Anaheim Packing House

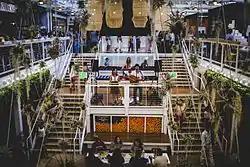
The interior of the Packing House in 2014, after it had been converted into a food hall.

The Anaheim Packing House is a gourmet food hall in Downtown Anaheim, California, United States. Along with the Packard Building, a renovated 1925 Mission Revival style building, and a farmer's market, it makes up a shopping center called the Anaheim Packing District. The Packing House opened on May 31, 2014, and is located in a renovated 1919 former Sunkist citrus packing house built in Spanish Colonial Revival style. It is one of the few remaining packing houses in Orange County, and the only one in Anaheim. The packing house was added to the National Register of Historic Places as the Anaheim Orange and Lemon Association Packing House in 2015.